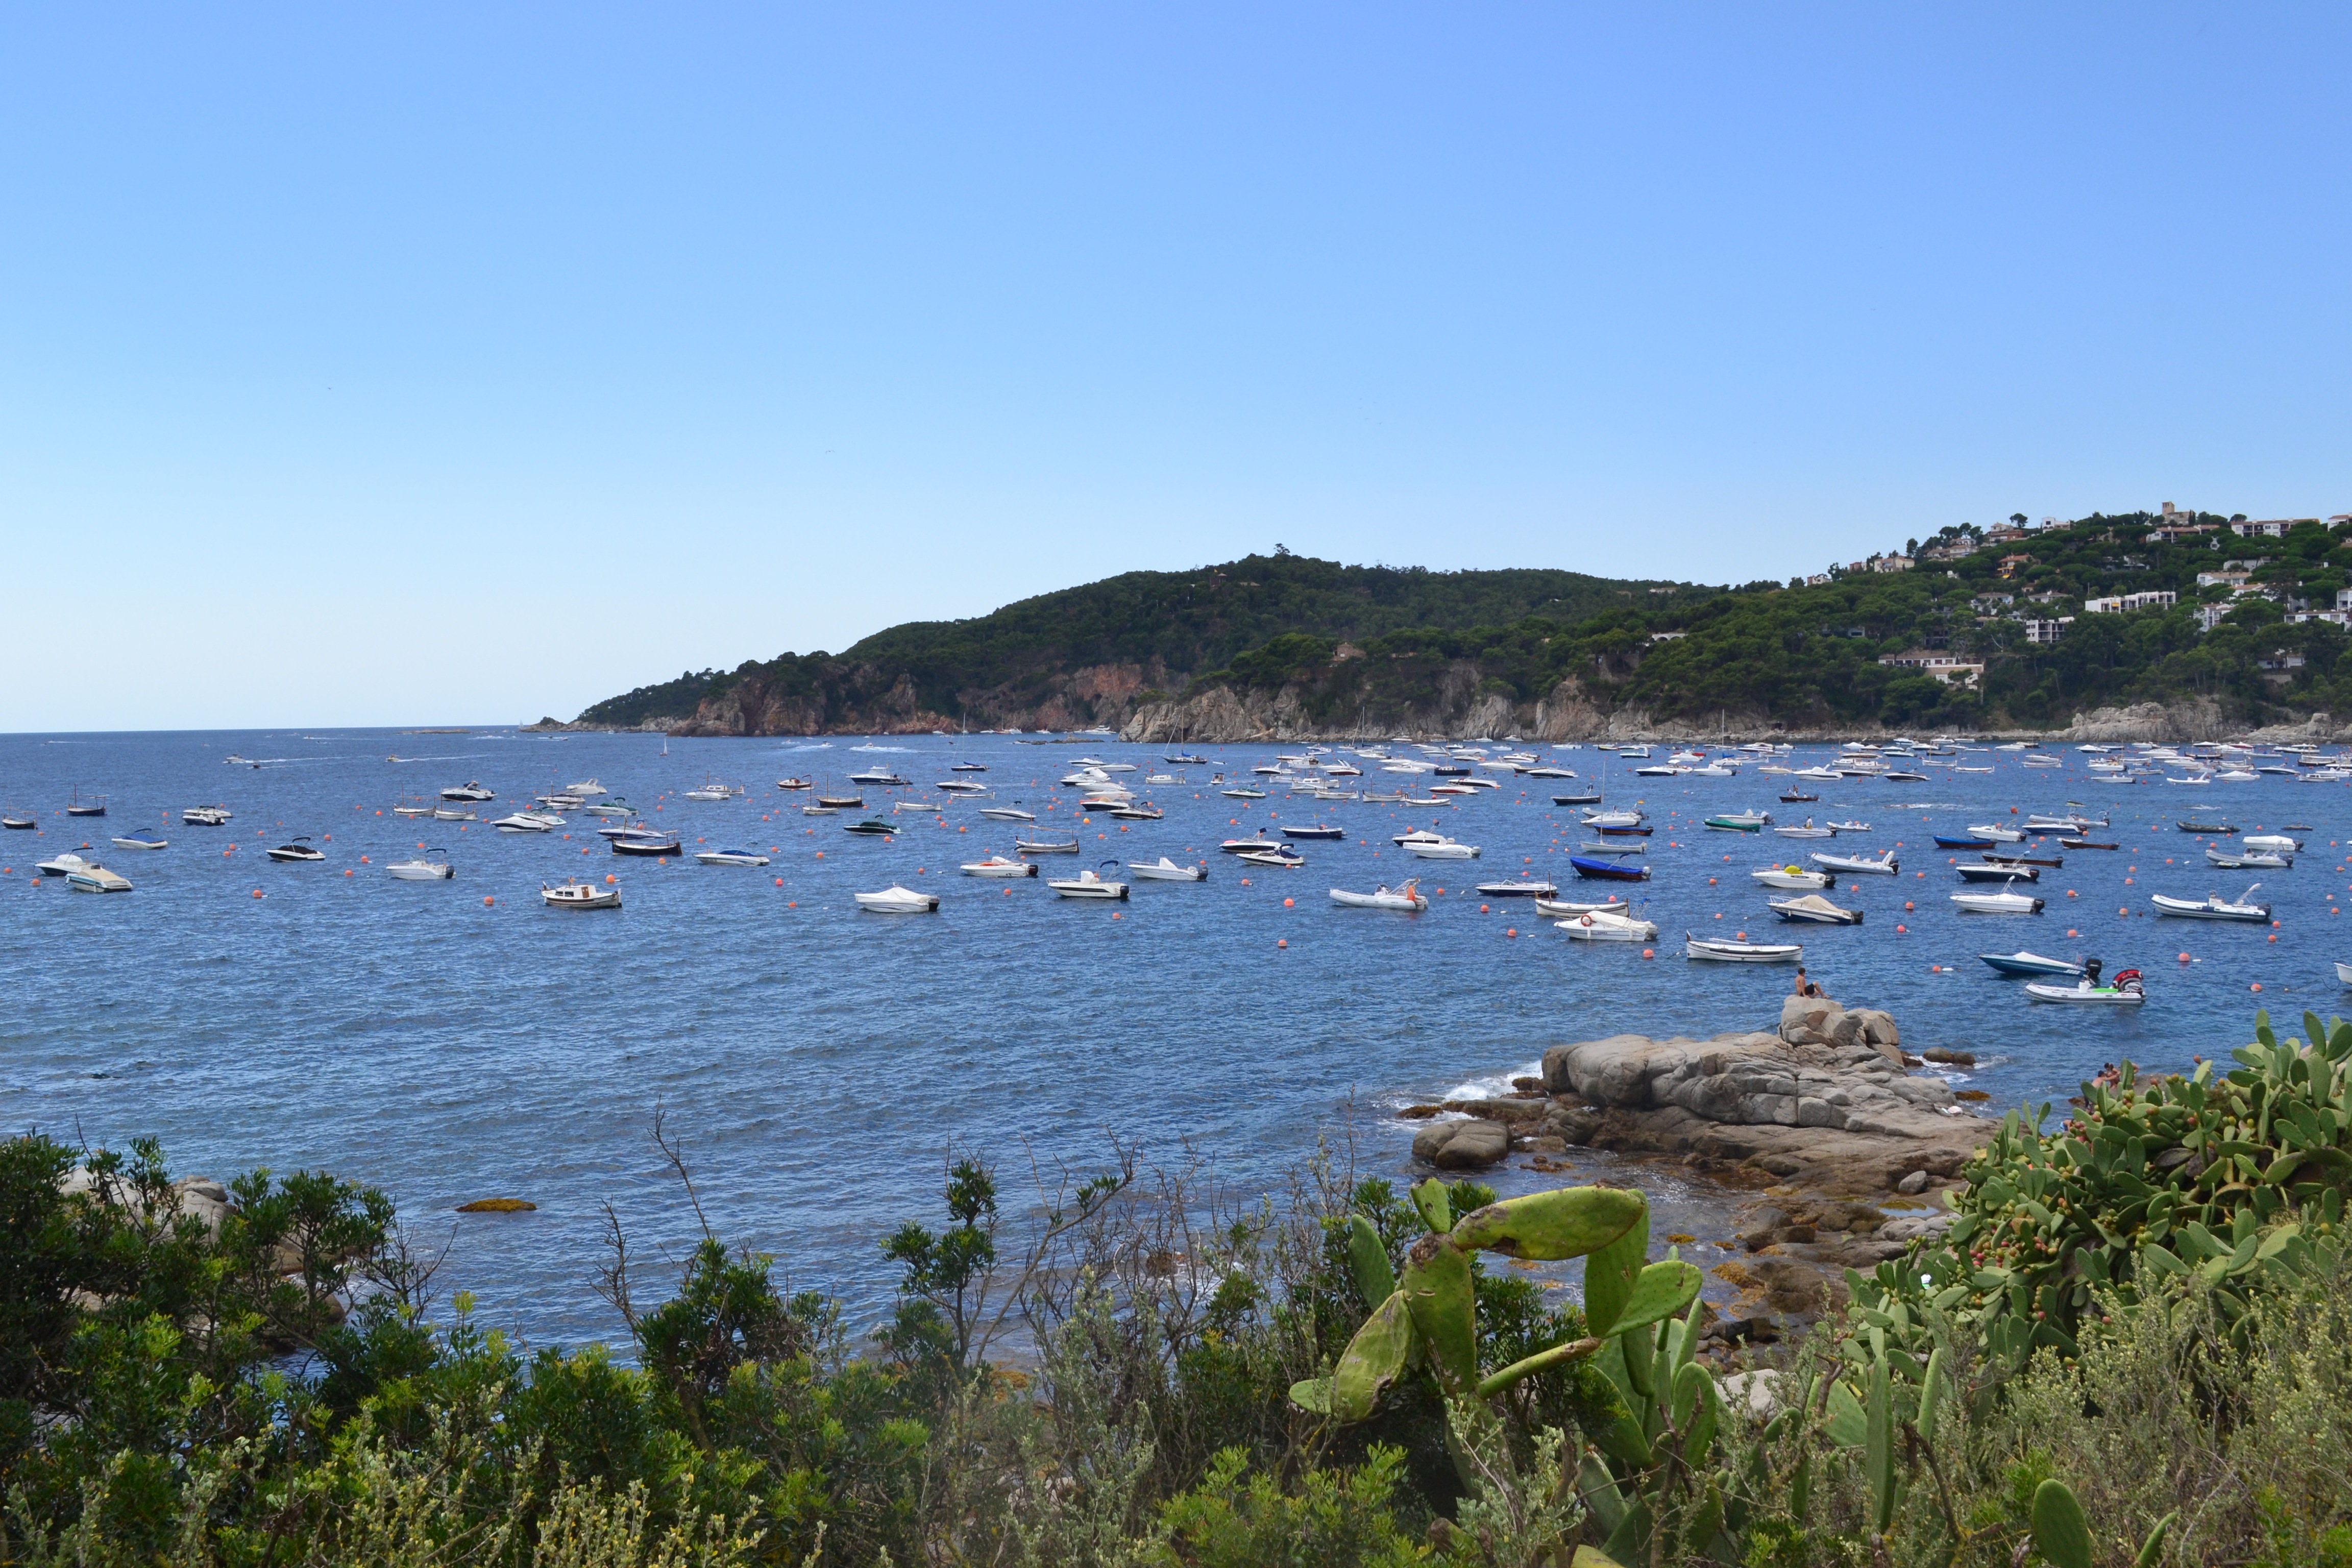
beach, landscape, sea, coast, water, nature, ocean, horizon, shore, lake, vacation, seaside, cove, mediterranean, lagoon, bay, blue, body of water, spain, boats, marine, side, maritime, loch, cape, maritime landscape, costa brava, natural environment